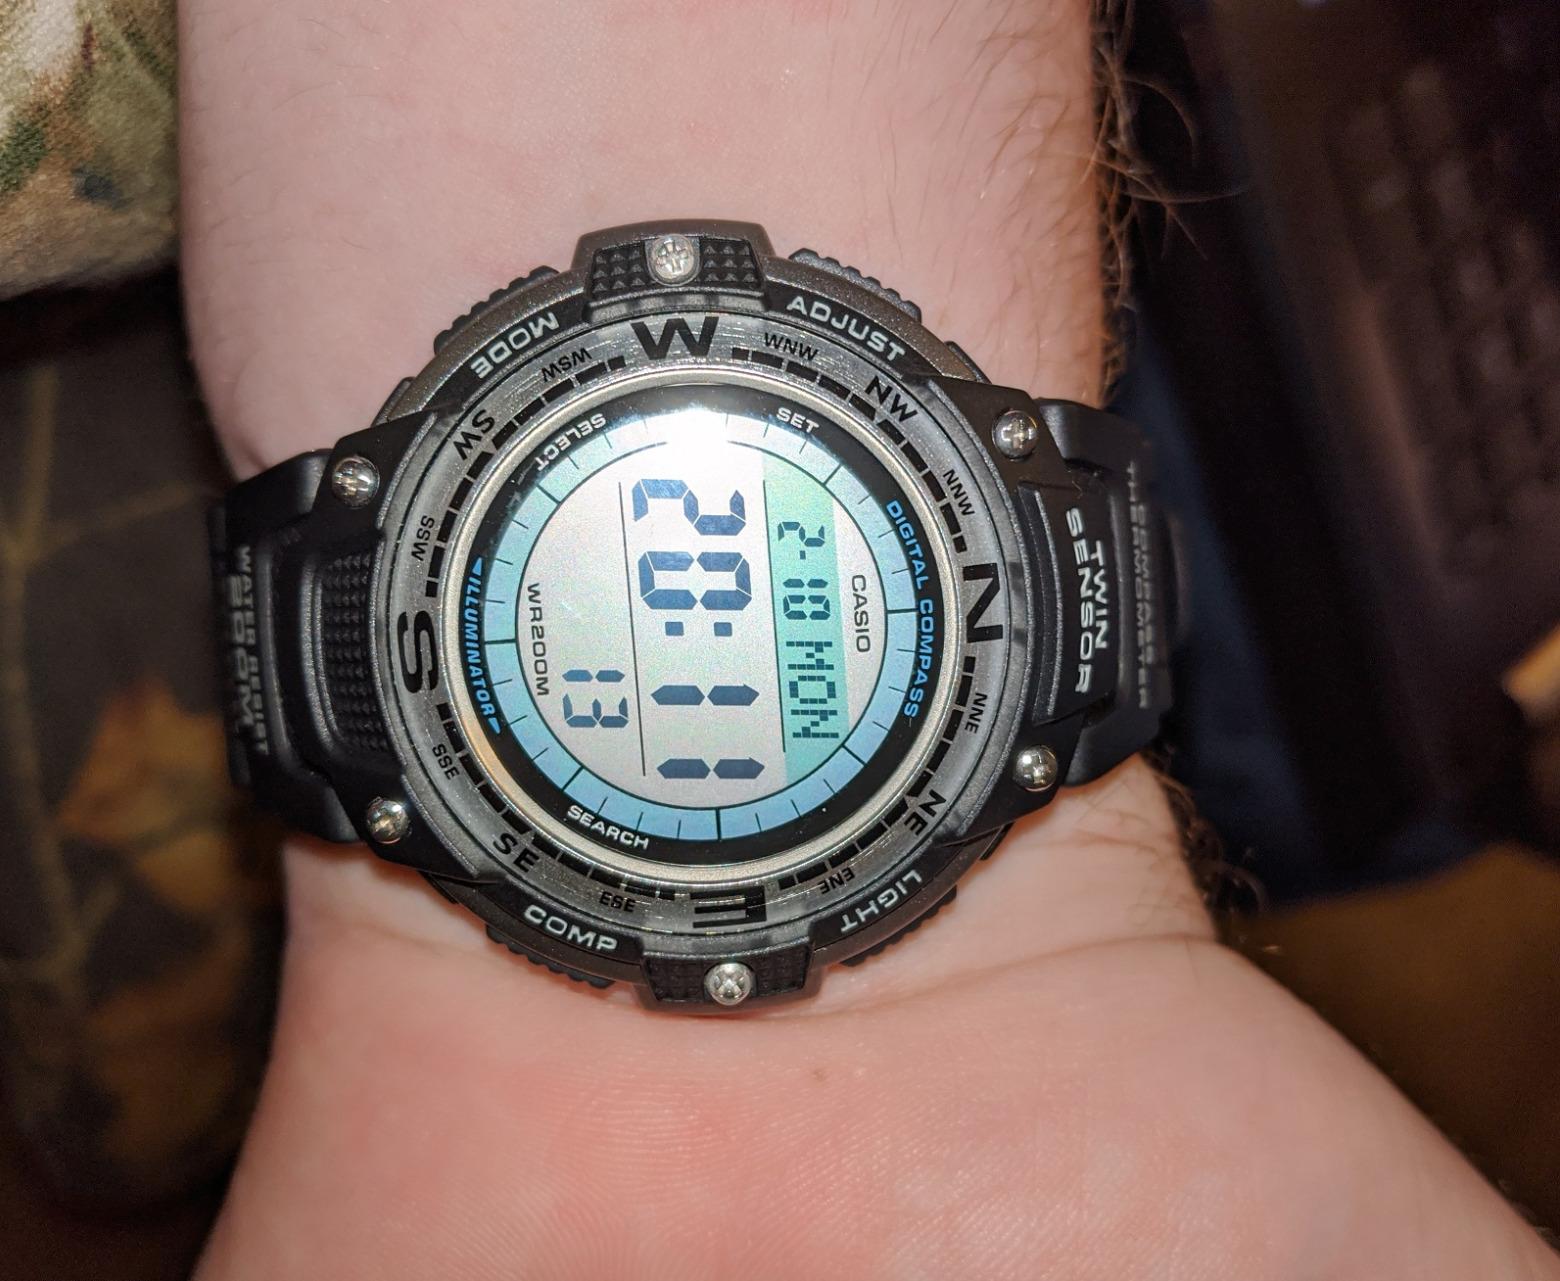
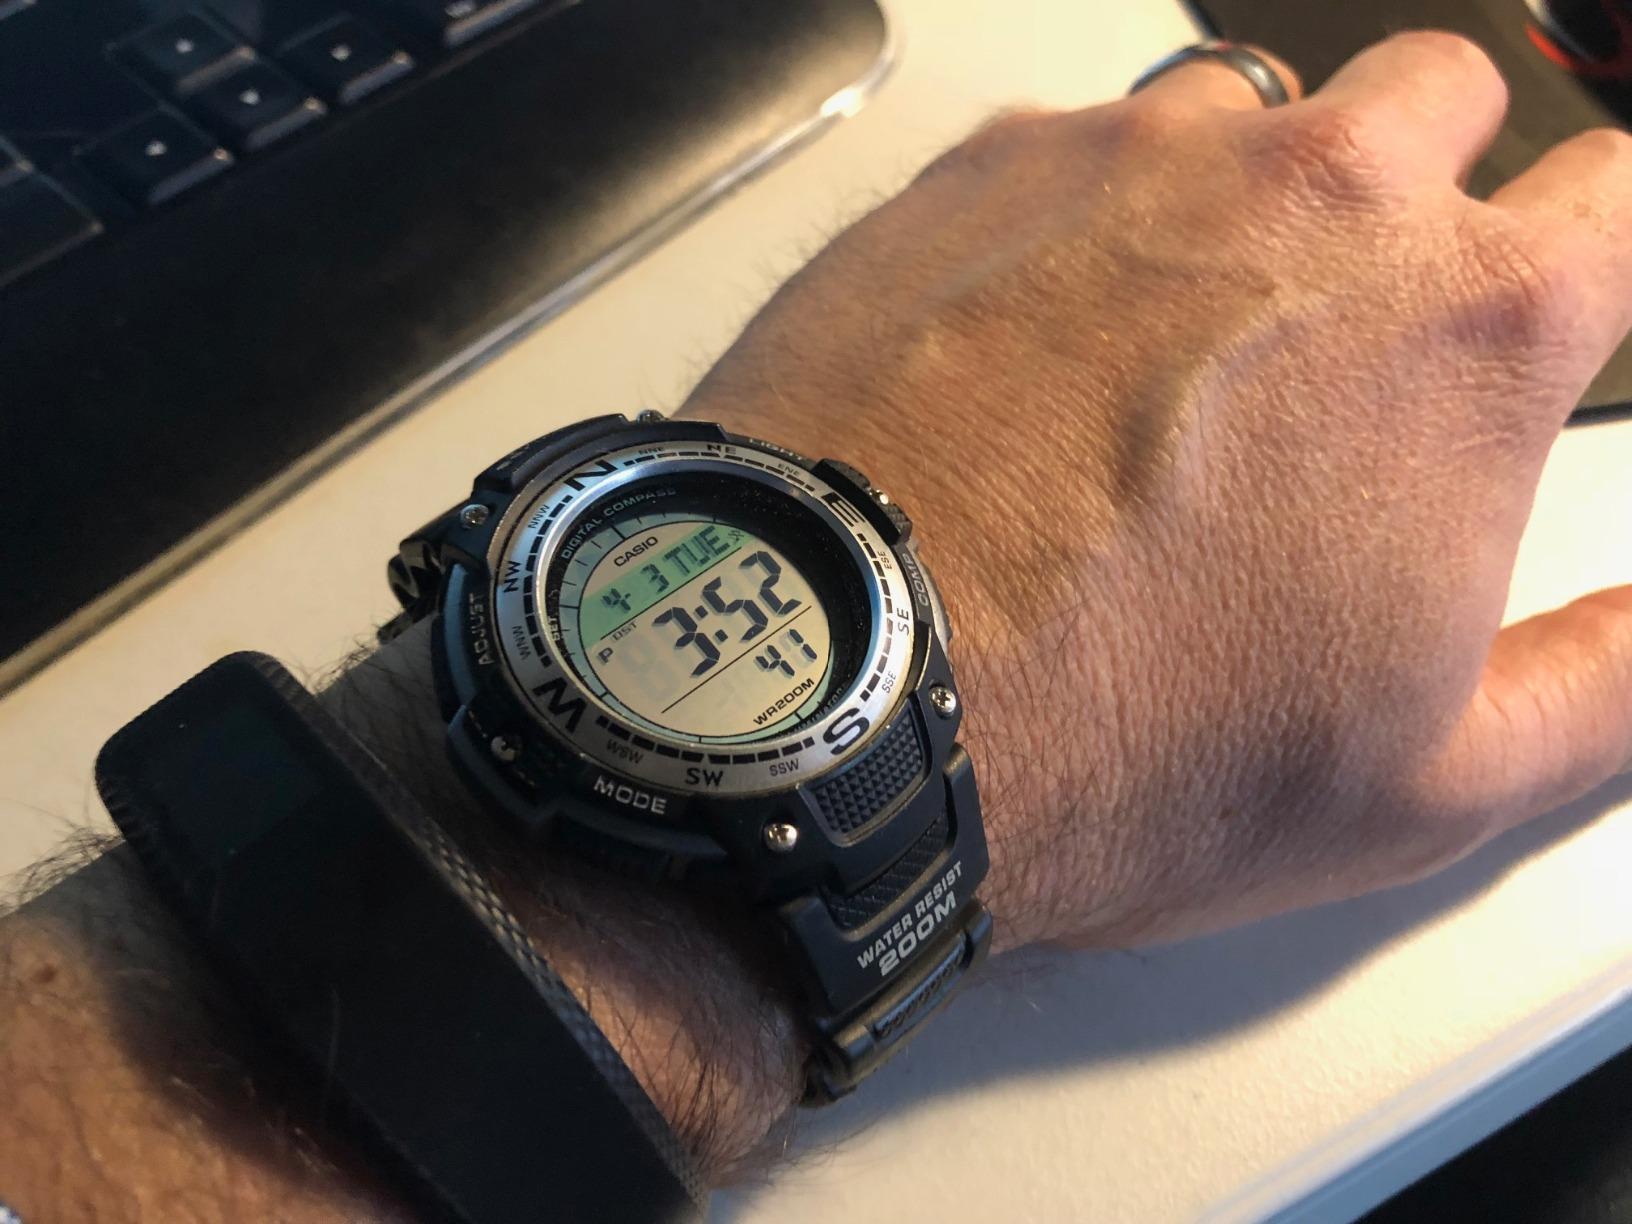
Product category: accessories_watch
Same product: yes